Royal Tongan Airlines

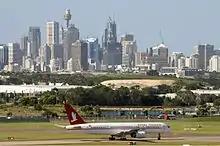
Royal Tongan Boeing 757-200 at Sydney Airport (2004).

The Director of the Tongan Human Rights and Democracy Movement claimed the restructuring of the airline suffered from a lack of transparency. Lopeti Senituli noted that Tongan Prime Minister Prince ʻUlukālala Lavaka Ata wrote to the board of Royal Tongan Airline and instructed them to resign. At the same time, he noted that Shoreline, a company owned by the prince, had expressed an interest in taking over the airline.